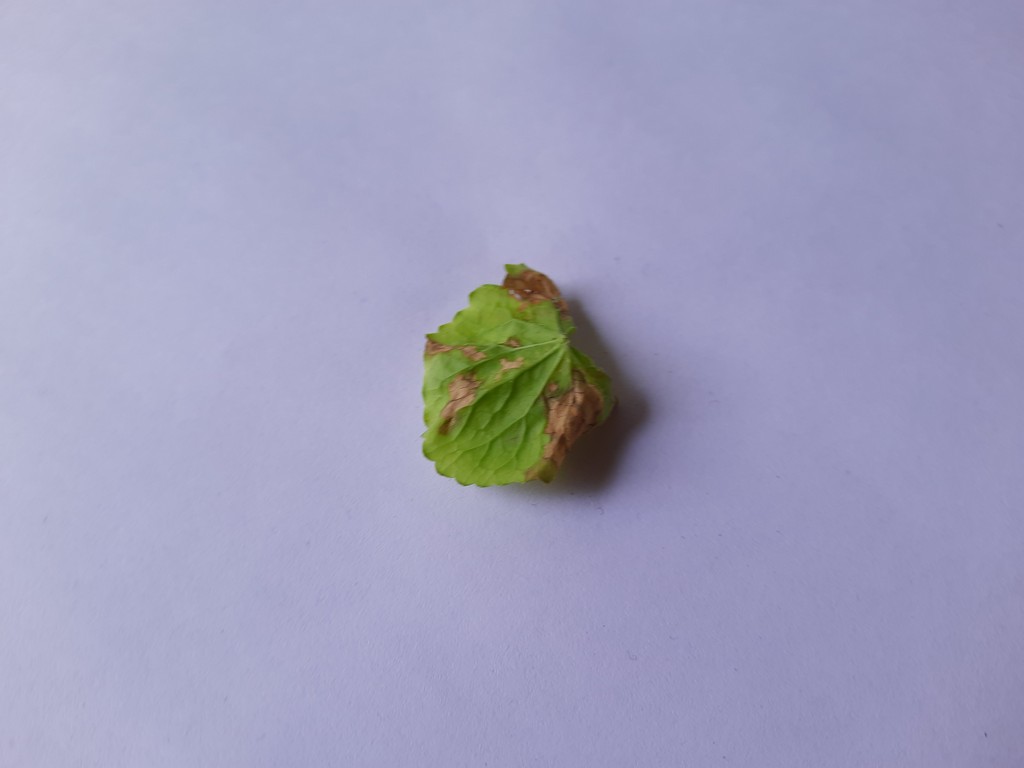
Label: Unhealthy